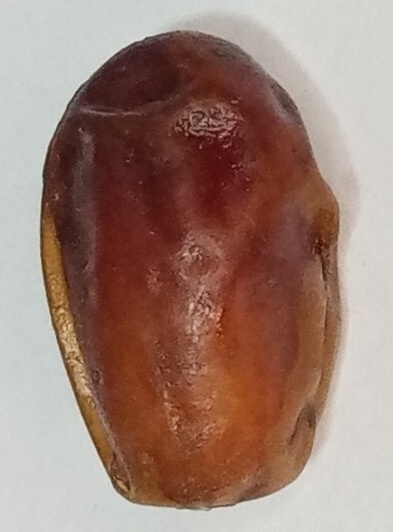
Variety: aseel
Size: medium
Grade: grade-1